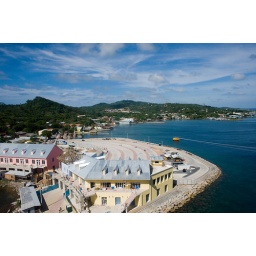
Back on our ship, looking over the 9th floor balcony